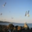
Label: sea